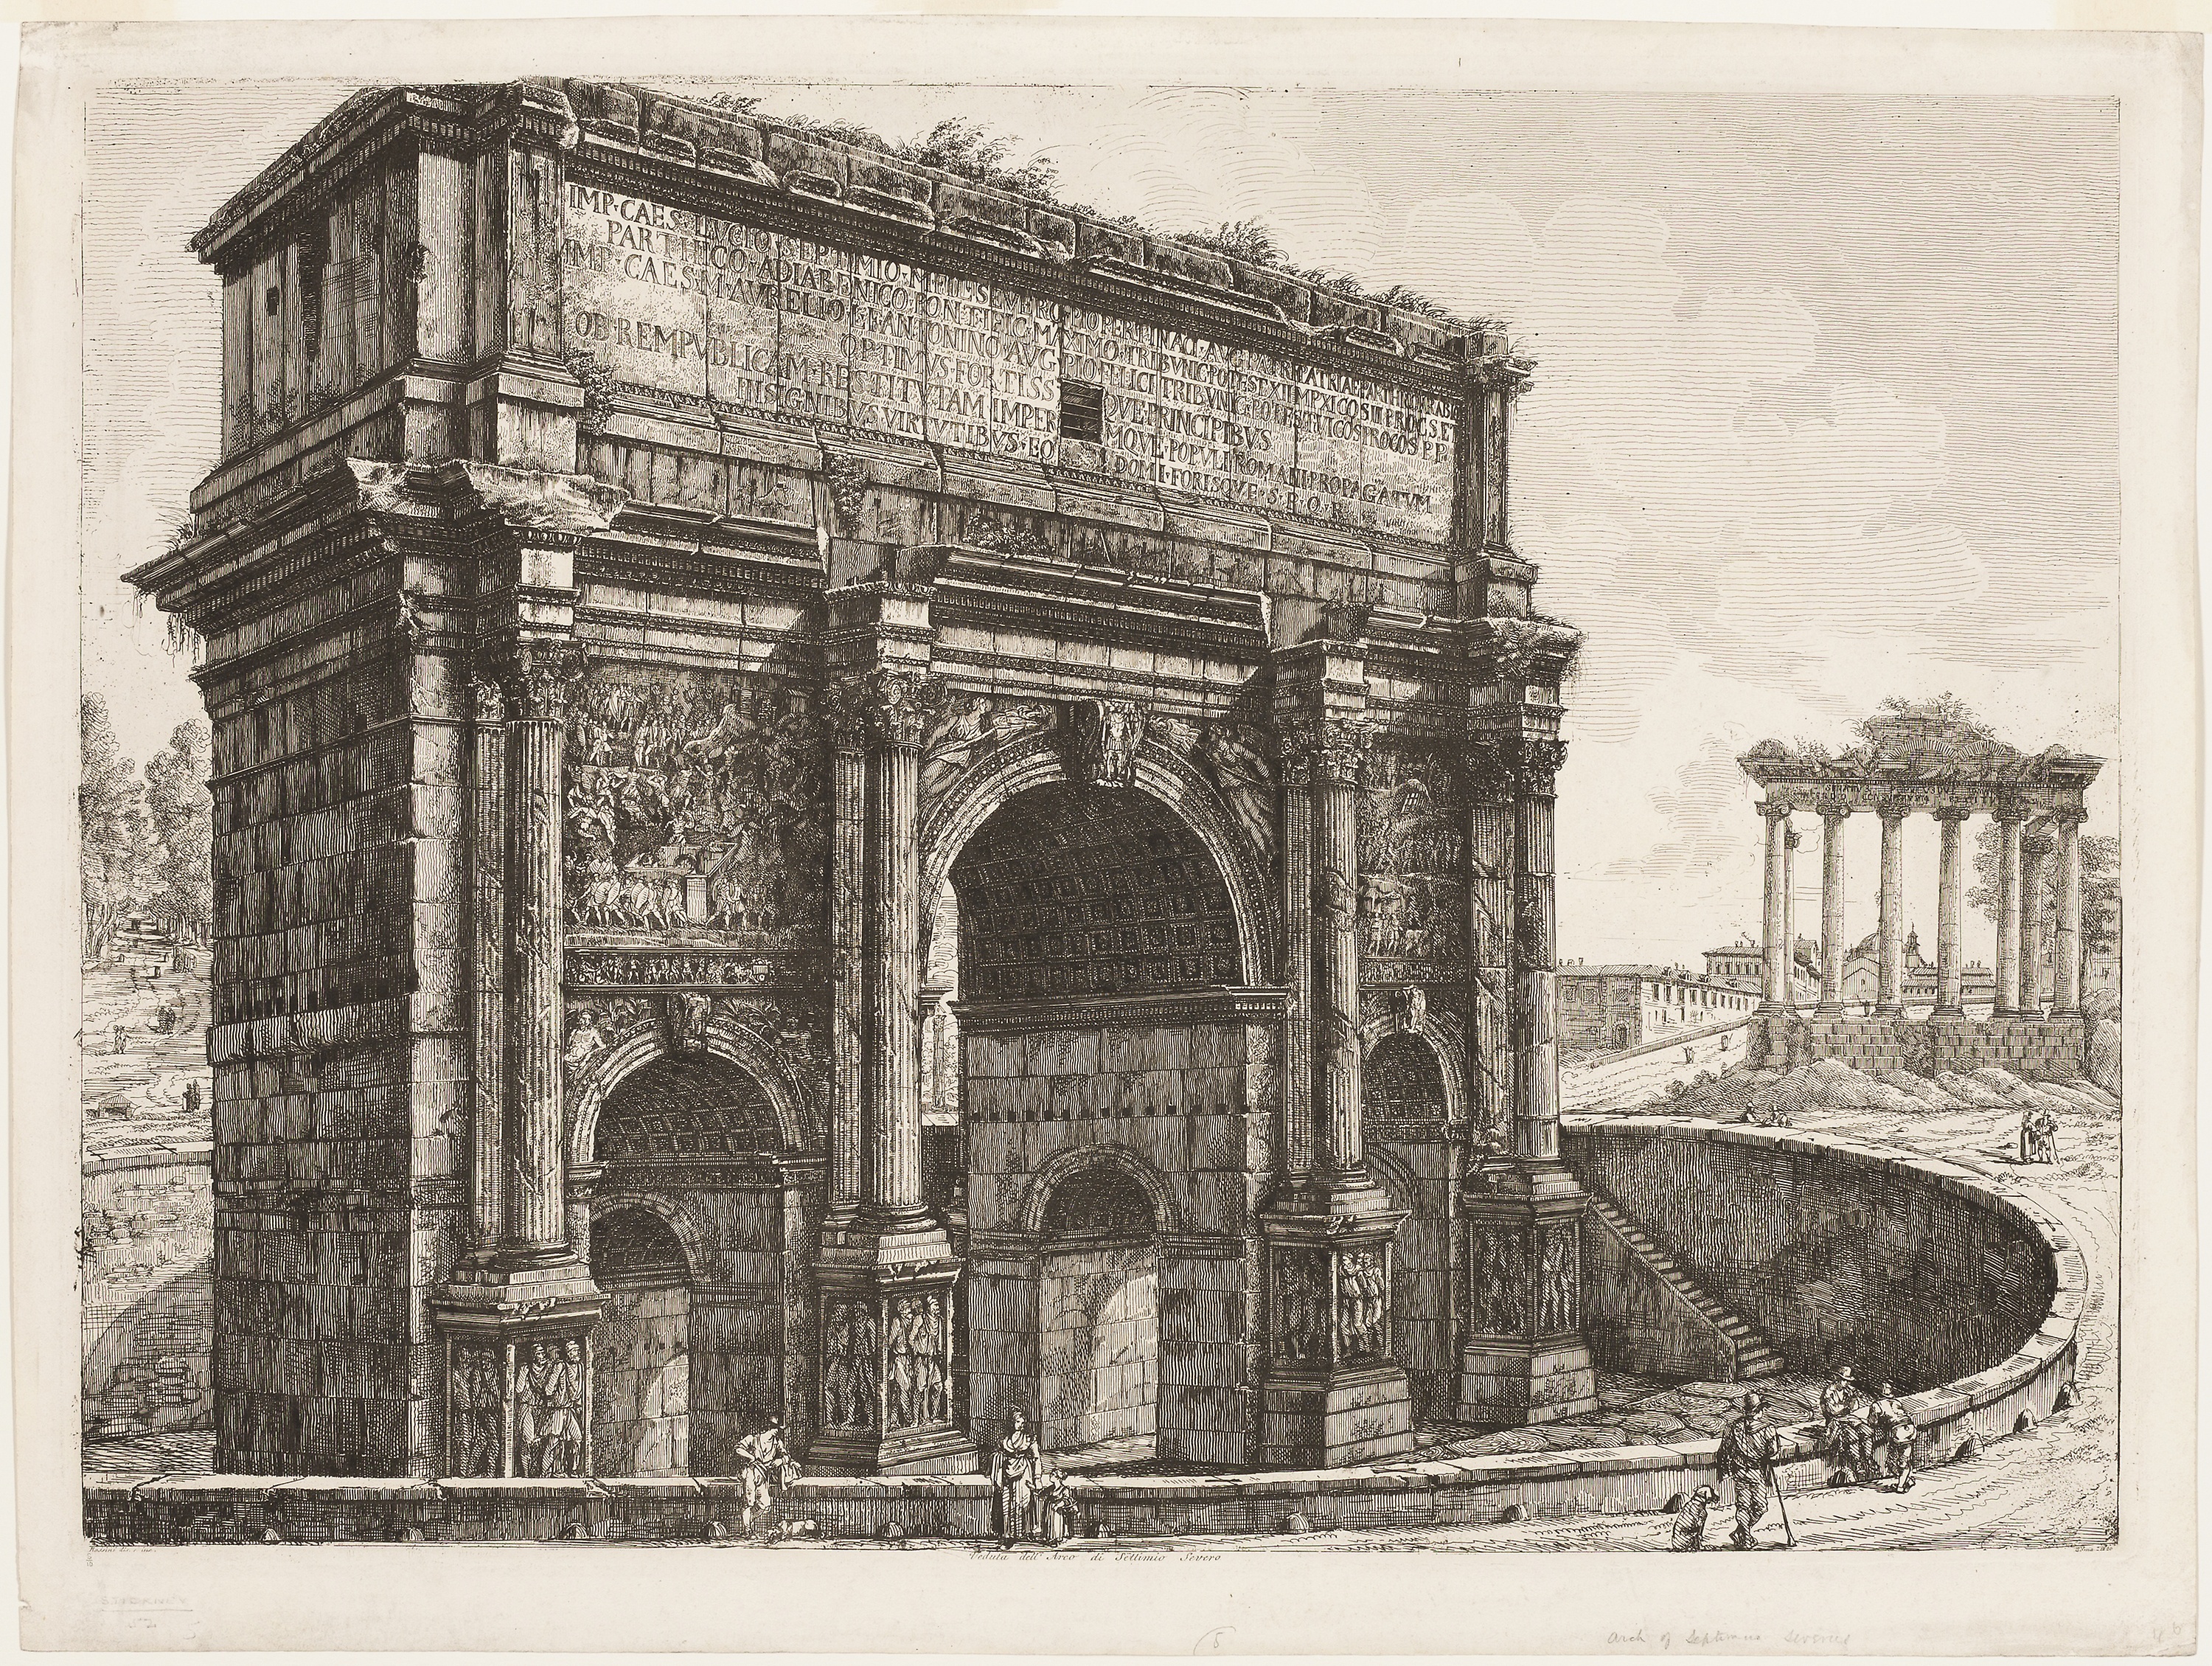
arch, landmark, classical architecture, ancient roman architecture, ancient history, structure, architecture, history, black and white, ancient rome, facade, medieval architecture, triumphal arch, building, antique, column